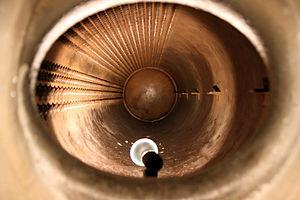
A l'intérieur d'une chaudière du HMS Belfast